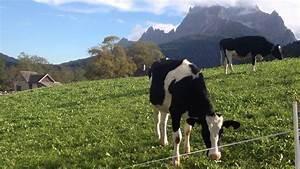
cow